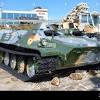
Label: MT_LB